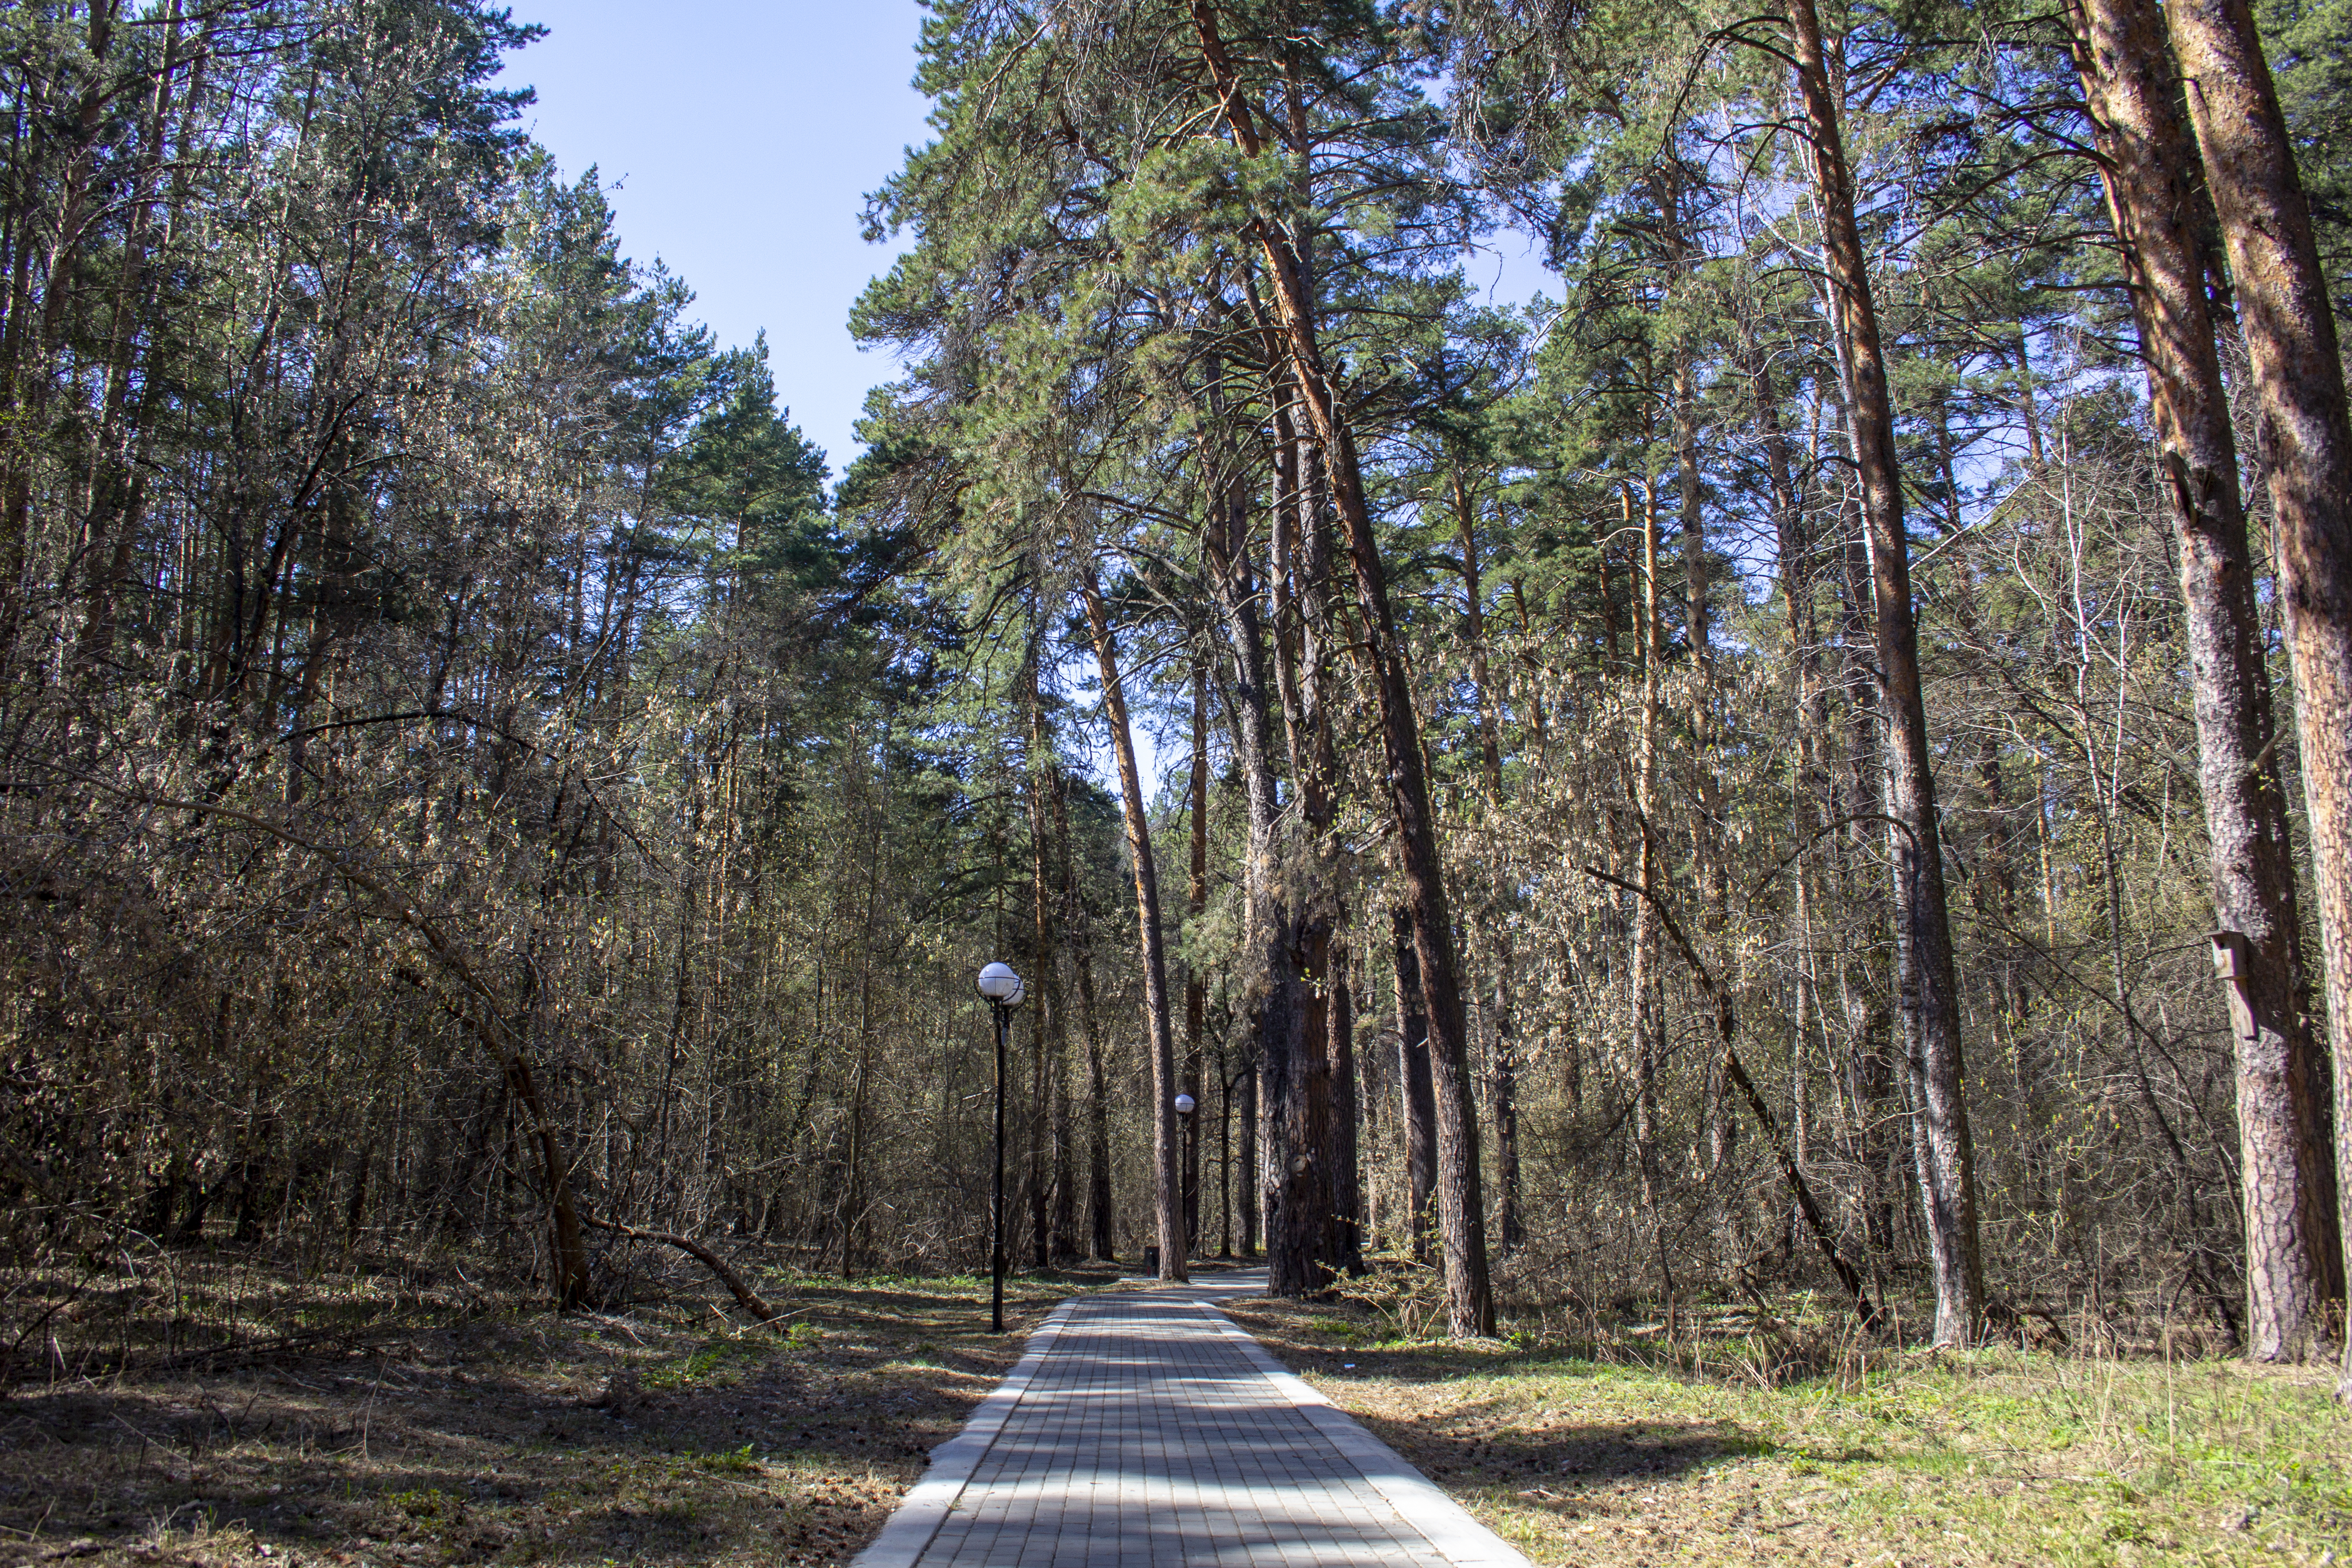
trail, path, alley, lantern, forest, plant, sky, natural landscape, tree, wood, trunk, vegetation, road surface, thoroughfare, grass, terrestrial plant, landscape, deciduous, road, woodland, grove, temperate broadleaf and mixed forest, shade, dirt road, evergreen, spruce fir forest, asphalt, conifer, old growth forest, nature reserve, wildlife, jungle, plantation, Northern hardwood forest, tropical and subtropical coniferous forests, soil, temperate coniferous forest, winter, plant stem, valdivian temperate rain forest, autumn, symmetry, walkway, lane, recreation, birch family, pine family, pine, rainforest, shadow